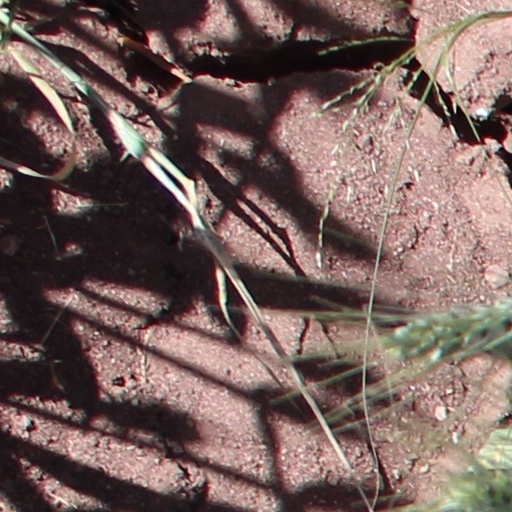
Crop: wheat